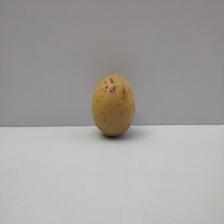
Size: Medium